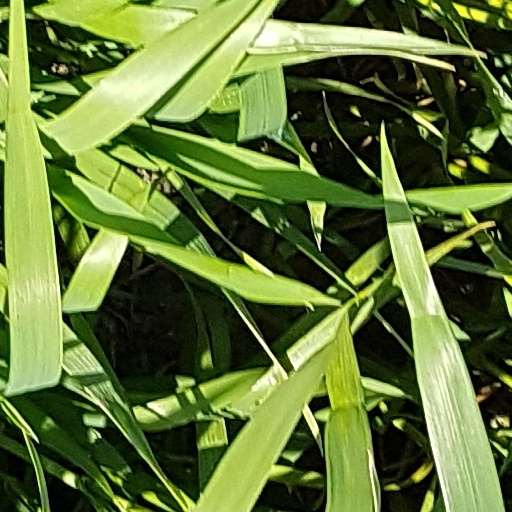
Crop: wheat